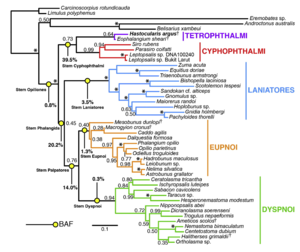
La phylogénie des opilions étudie les relations de parenté des opilions, un ordre d'arachnides, souvent confondu avec les araignées, bien que les deux ordres ne soient pas étroitement liés.